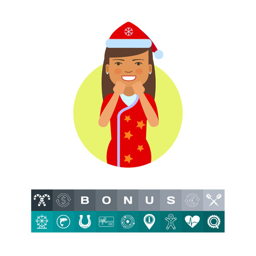
excited woman in costume for concept multicolored cartoon illustration , over a circular background illustration